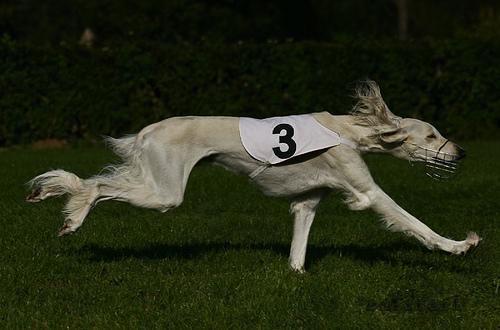
Saluki